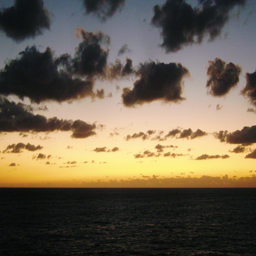
sunset on the horizon for ship